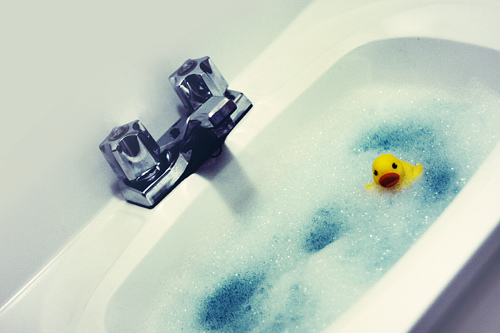
user: Given an image and a question. Answer the question in a short answer. Question: What kind of liquid soap is used in the sink in the image? Short Answer:
assistant: dawn